Fernando Chagas Carvalho Neto

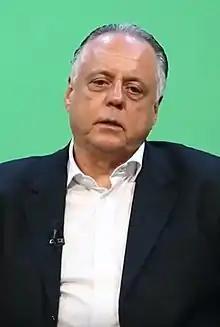

Fernando Chagas Carvalho Neto (born November 1, 1952, in Porto Alegre, Rio Grande do Sul, Brazil) is the current Vice-President of Football of Sport Club Internacional. He was president of this club between 2002 and 2006.